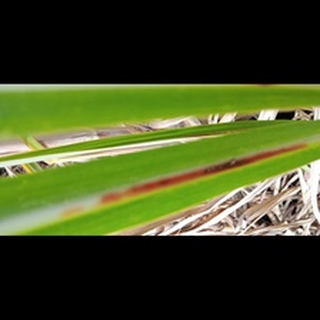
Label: sugarcane_red_rot